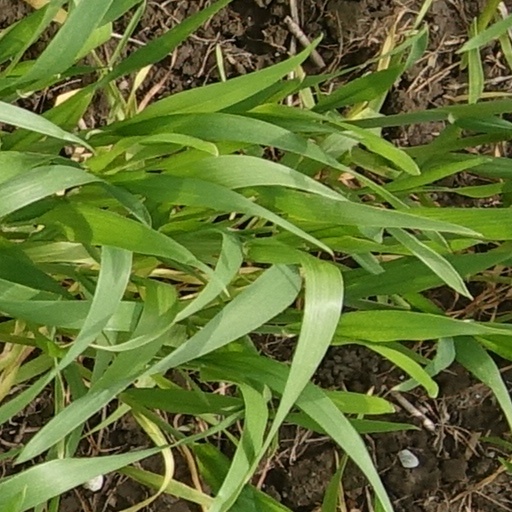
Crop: wheat